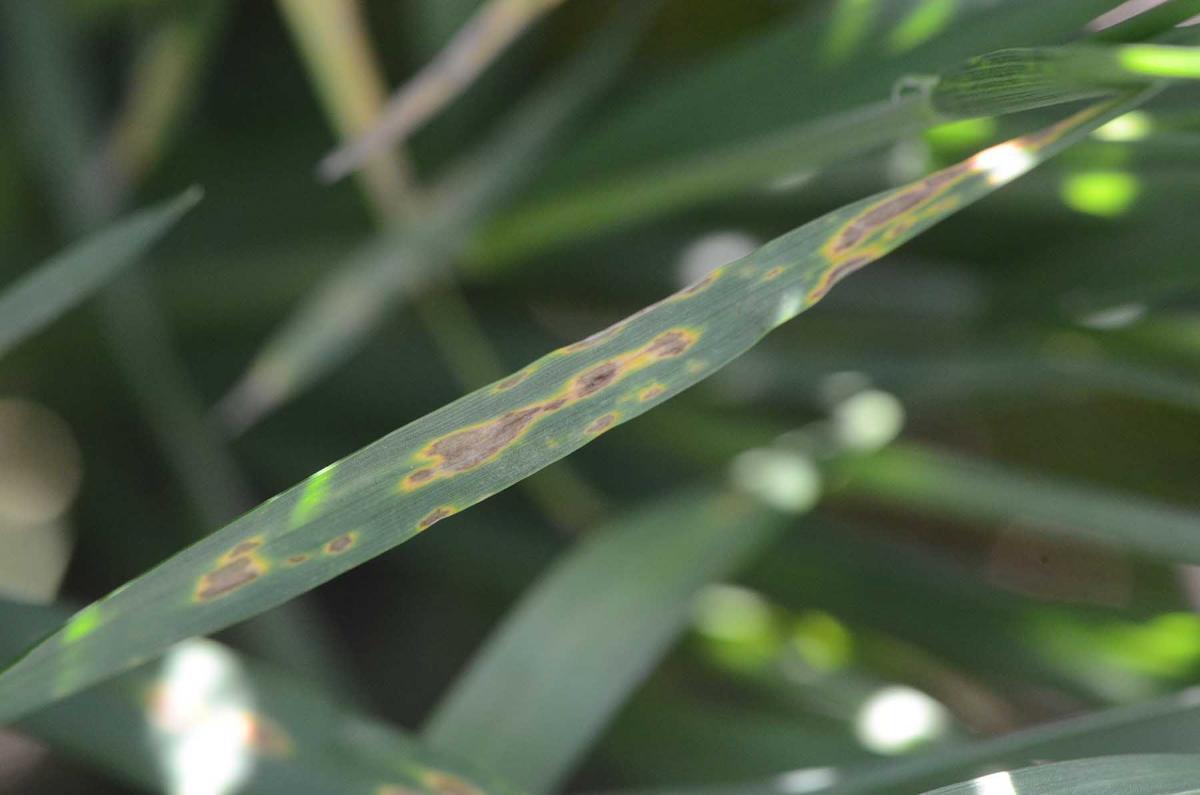
Plant: Wheat
Disease: wheat septoria blotch